Chi vuol essere milionario?

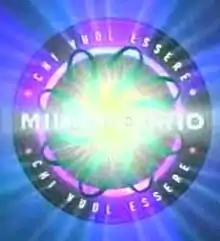
Titles of "Chi vuol essere miliardario?"

' (English translation: "Who wants to be a millionaire?"), originally titled ' (English translation: "Who wants to be a billionaire?"), is an Italian game show based on the original British format of "Who Wants to Be a Millionaire?". The show is hosted by Gerry Scotti and broadcast on the Italian TV station Canale 5.